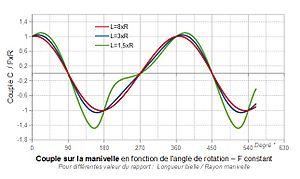
Système Bielle-manivelle - Représentation du couple de la manivelle en fonction de l'angle de rotation de la manivelle. Force piston constant
Le système bielle-manivelle est un système mécanique qui tire son nom des deux pièces mécaniques qui le caractérisent : la bielle et la manivelle. Ce dispositif réalise la transformation du mouvement linéaire alternatif de l'extrémité de la bielle en un mouvement de rotation continu disponible sur la manivelle, et vice-versa.